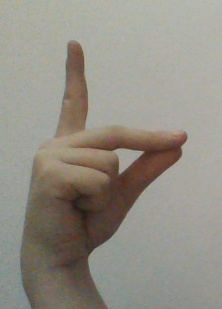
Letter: ta